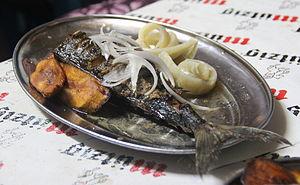
Plat de poisson braisé (maquereau
Le miondo – également appelé « bâton de manioc » - est une spécialité douala traditionnelle très populaire au Cameroun. Comme le foufou, c'est un produit dérivé du manioc. Le miondo accompagne beaucoup de plats, mais trouve particulièrement sa place auprès du ndolé.